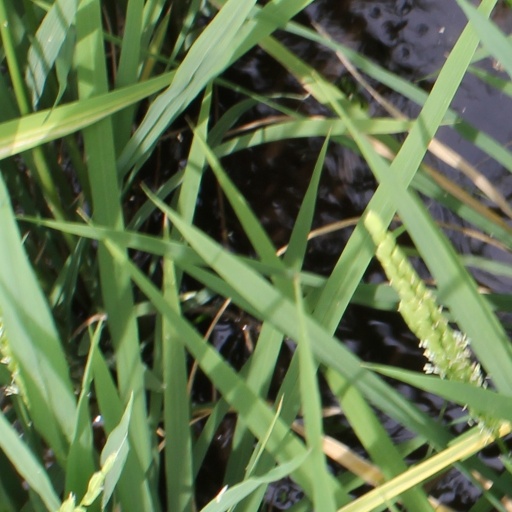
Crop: rice